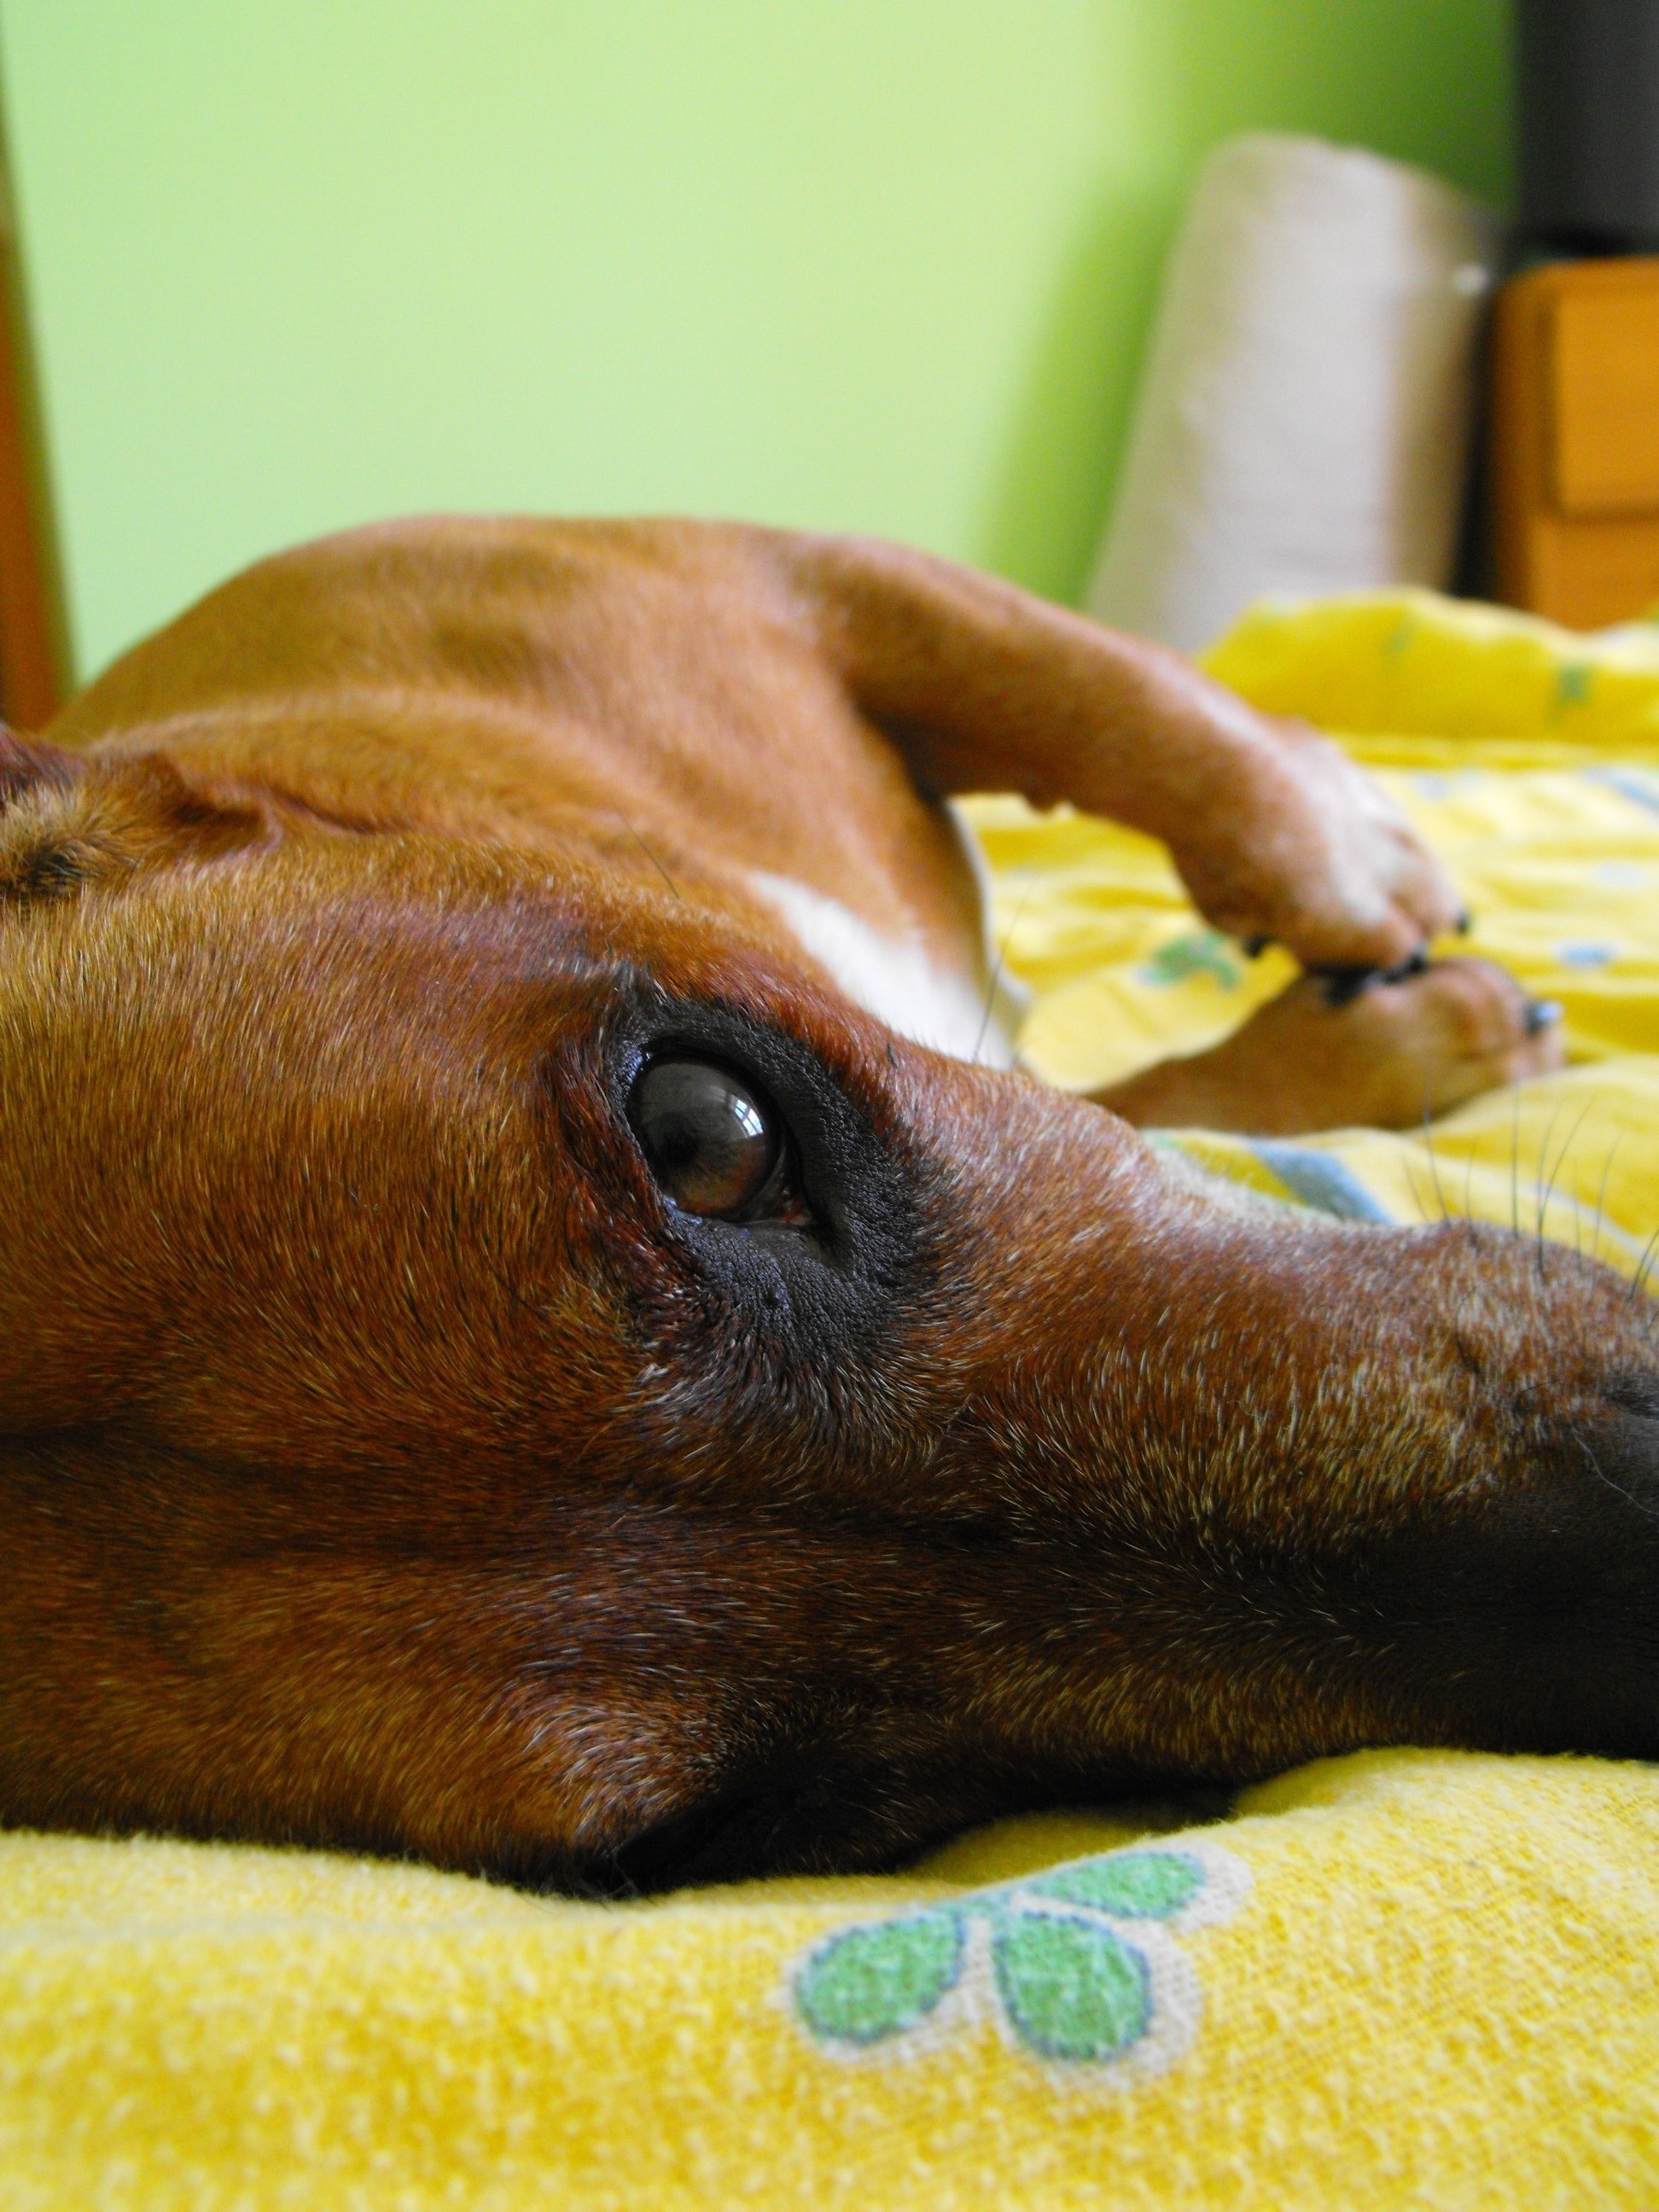
puppy, dog, mammal, hound, boxer, close up, nose, vertebrate, dog like mammal